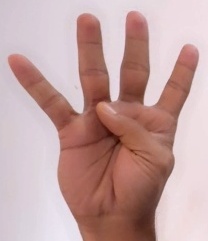
ASL sign: 4